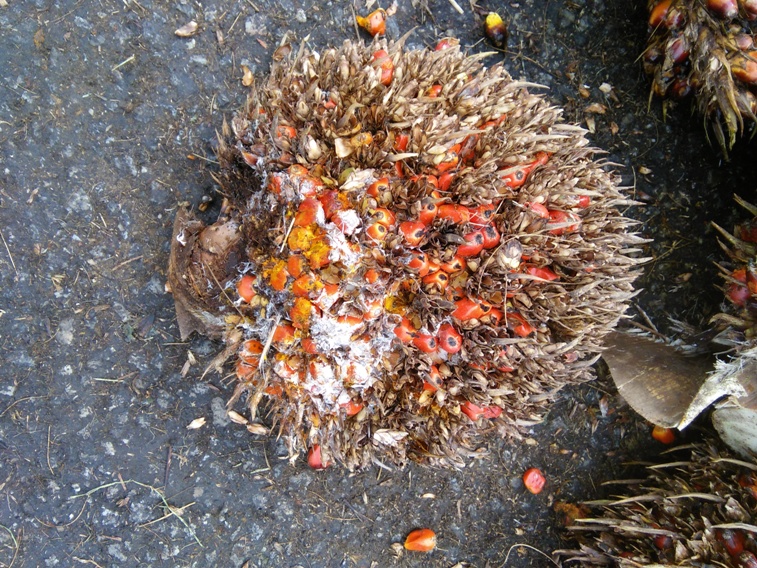
Ripeness: Overripe